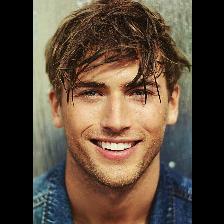
Label: Human